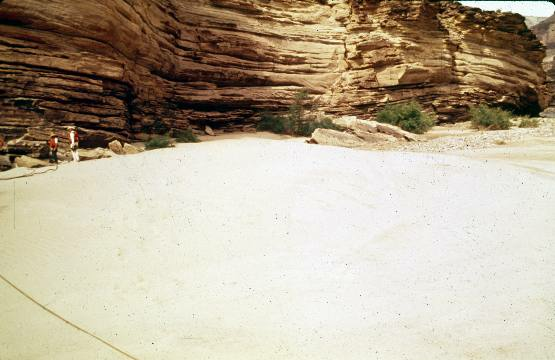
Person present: No